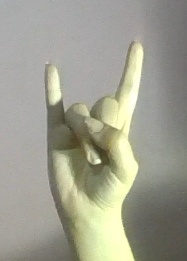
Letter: la